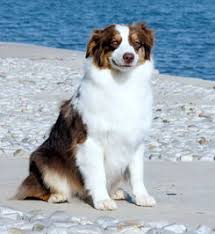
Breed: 245-n000098-Australian_Shepherd